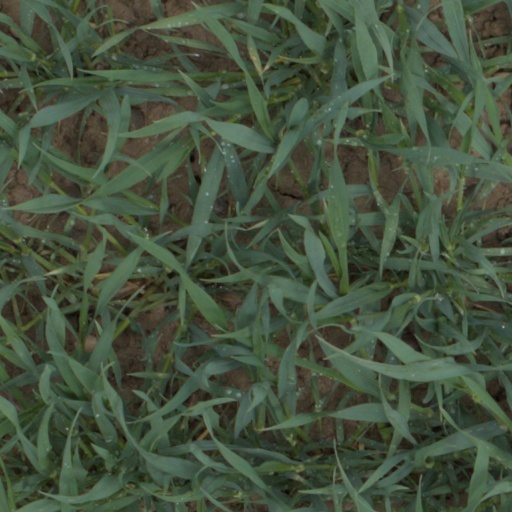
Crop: wheat